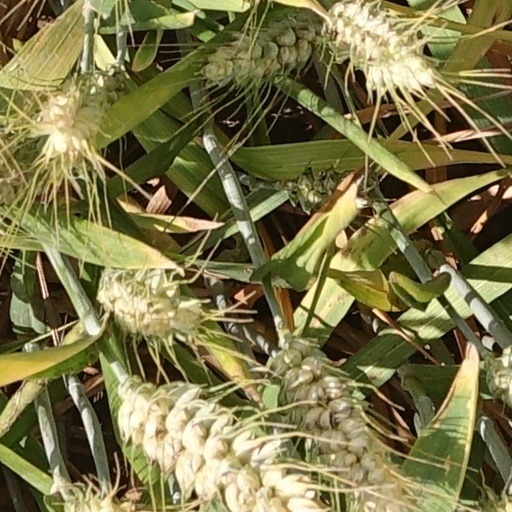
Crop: wheat